Alonzo Patrick Fox

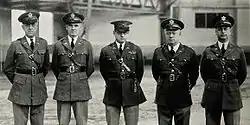
Alonzo Patrick Fox (second from the left) as an ROTC instructor at the University of Maine in the mid-1930s

Fox was discharged from the wartime National Army, effective April 1920, and was commissioned as a first lieutenant in the regular army, effective July 1, 1920. On July 2, he was promoted to captain in the regular army. In July 1921, he was assigned to the 46th Infantry Regiment, and later that month he was an instructor at the CMTC which took place at Fort Snelling, Minnesota. In December 1921, he was transferred to the 3rd Infantry Regiment.